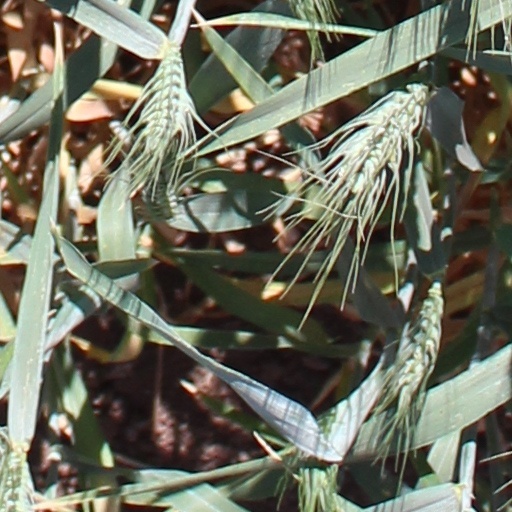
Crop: wheat